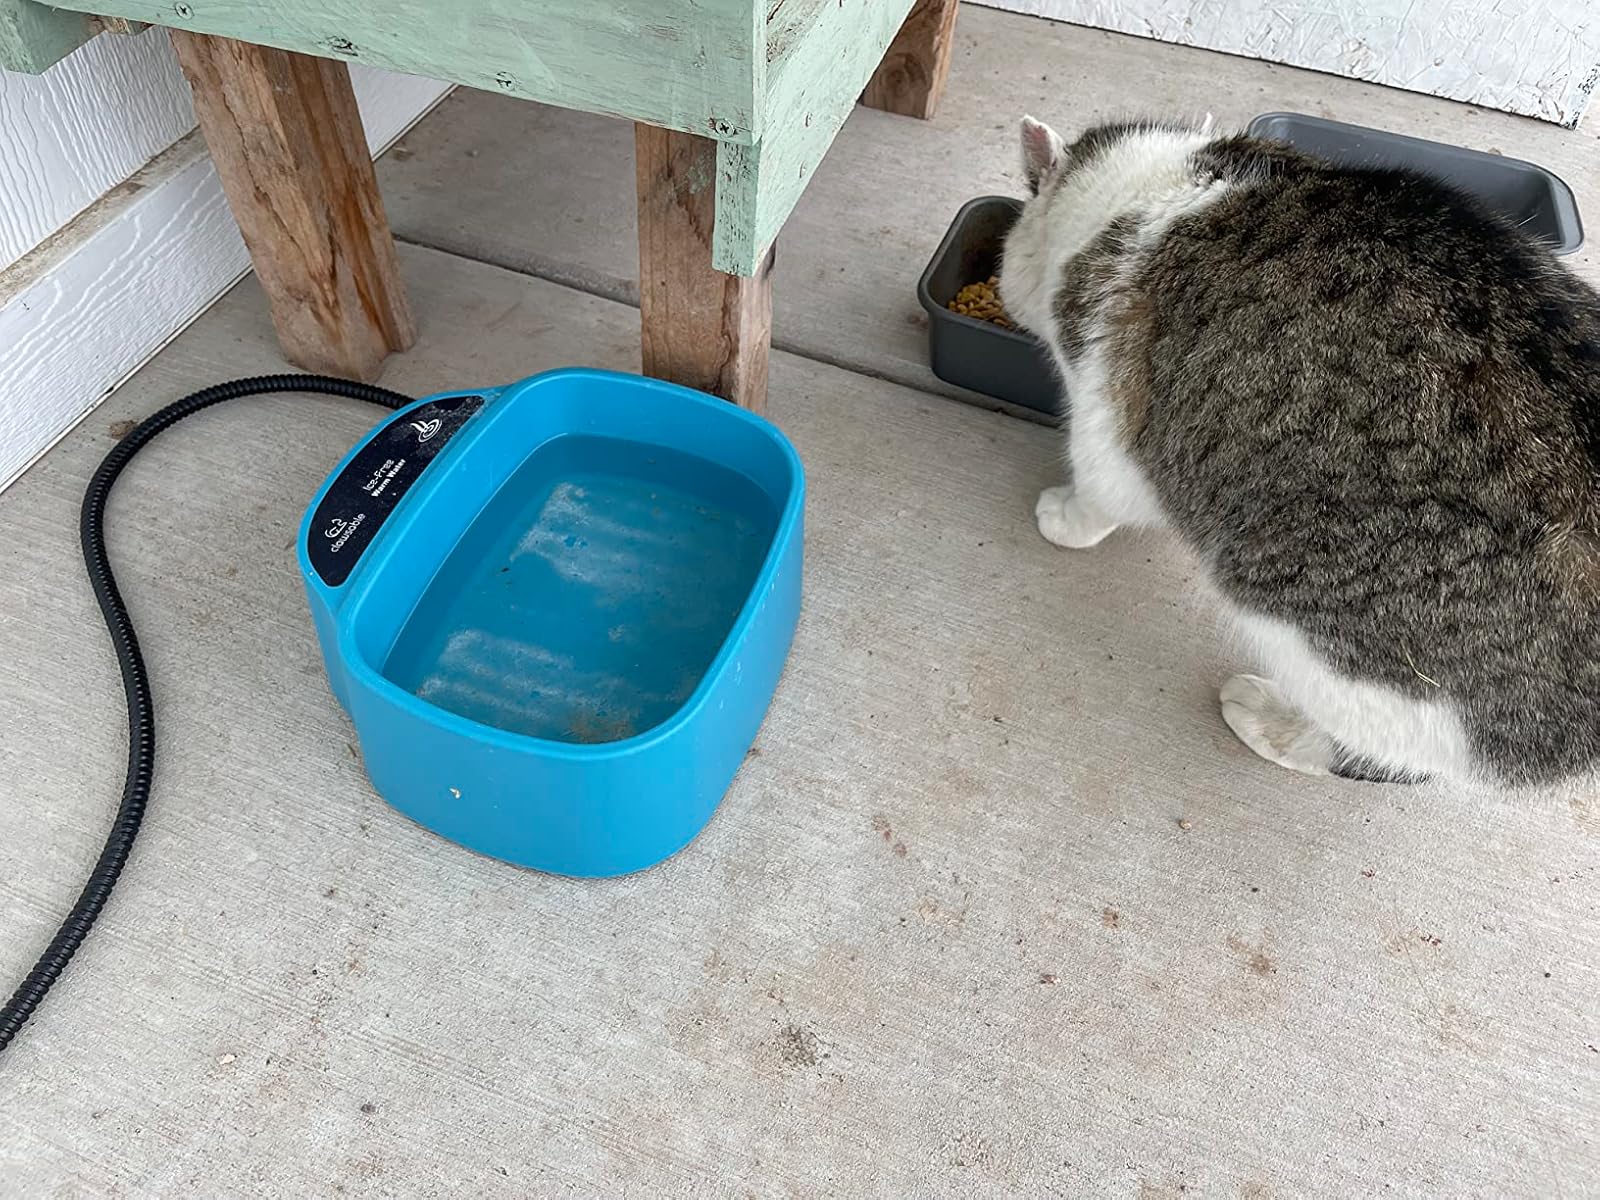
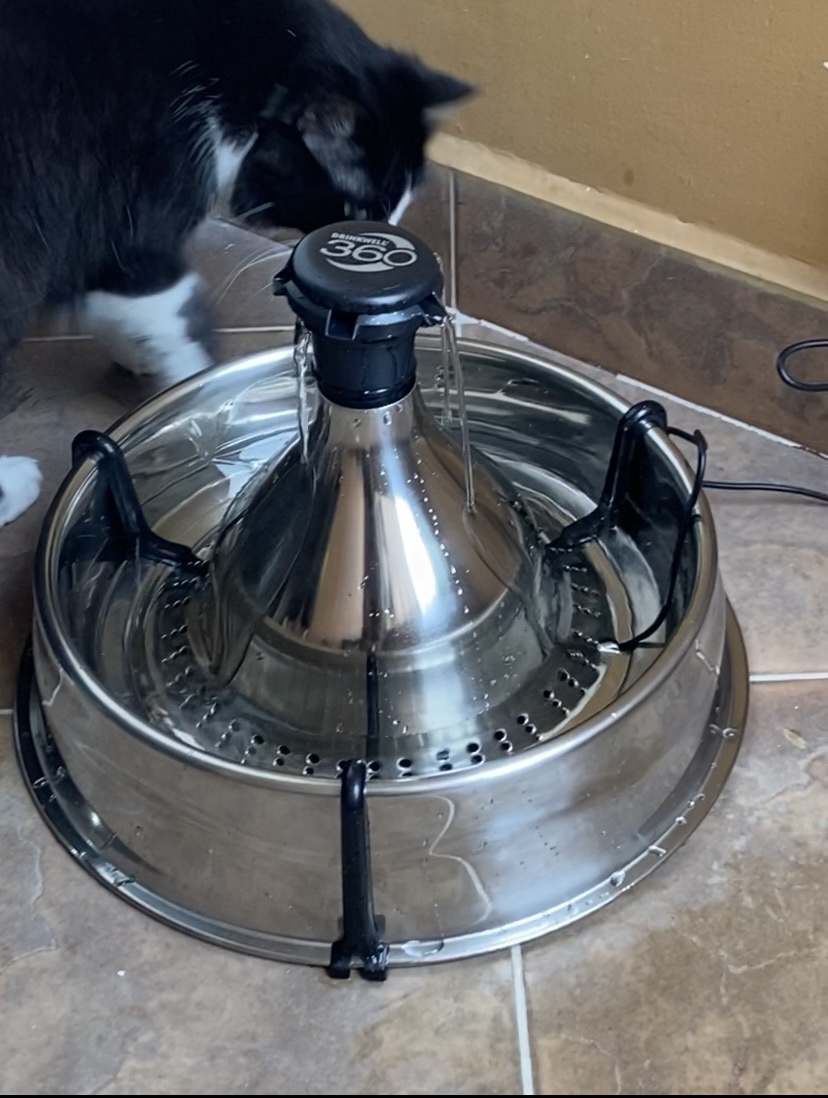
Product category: items_bowl
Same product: no